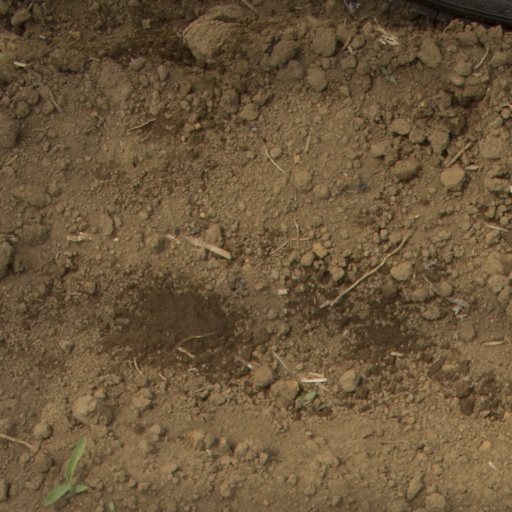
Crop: Jerusalem artichoke